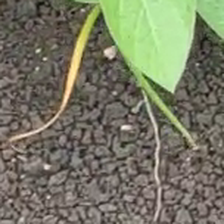
Weed species: Digitaria_SP_(Digitaria Sanguinalis )